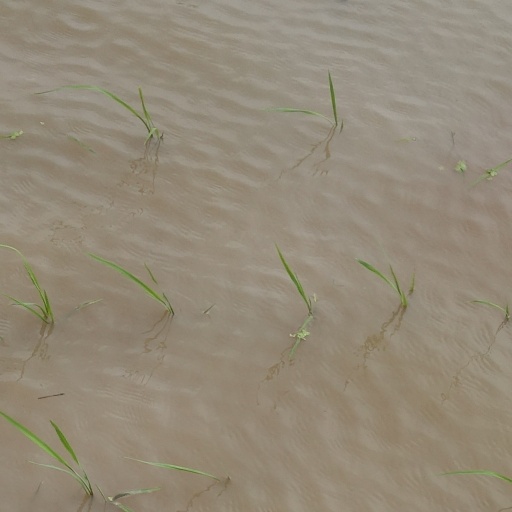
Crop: rice